Question: Please indicate a possible affordance area of the bowl that can be used for holding
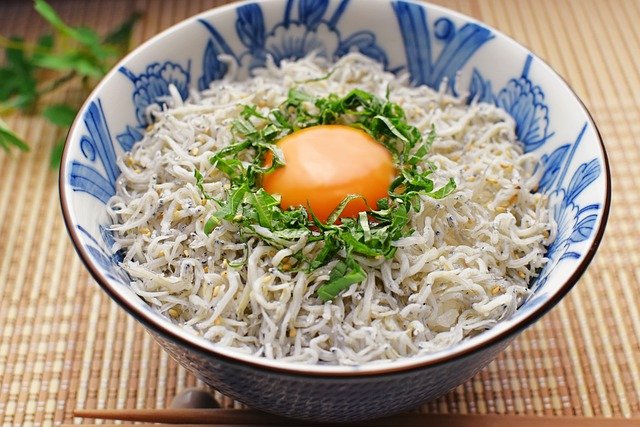
Answer: [58, 0, 608, 418]